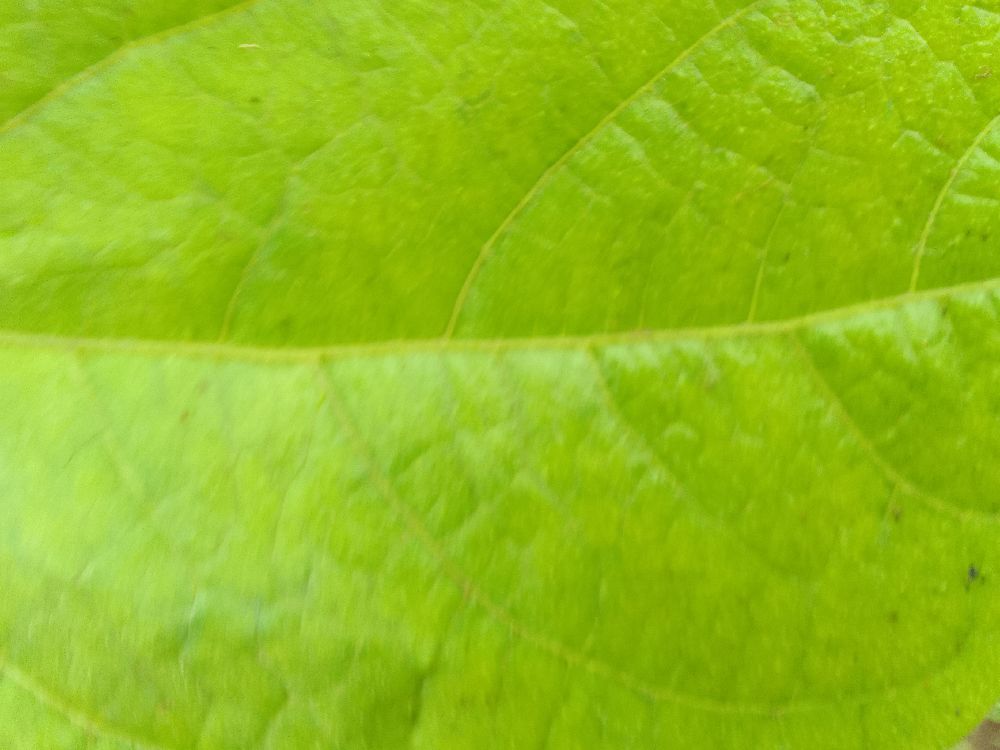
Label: healthy